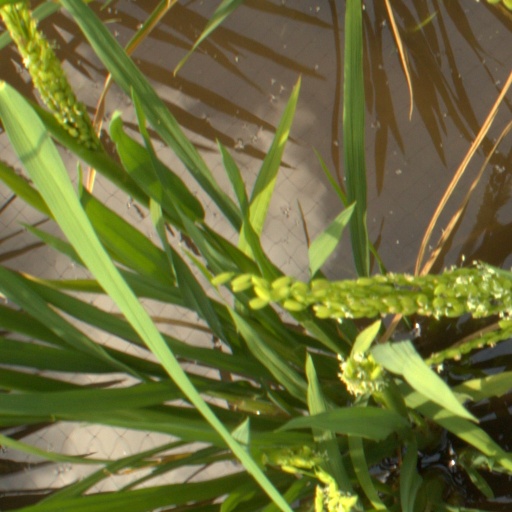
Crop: rice